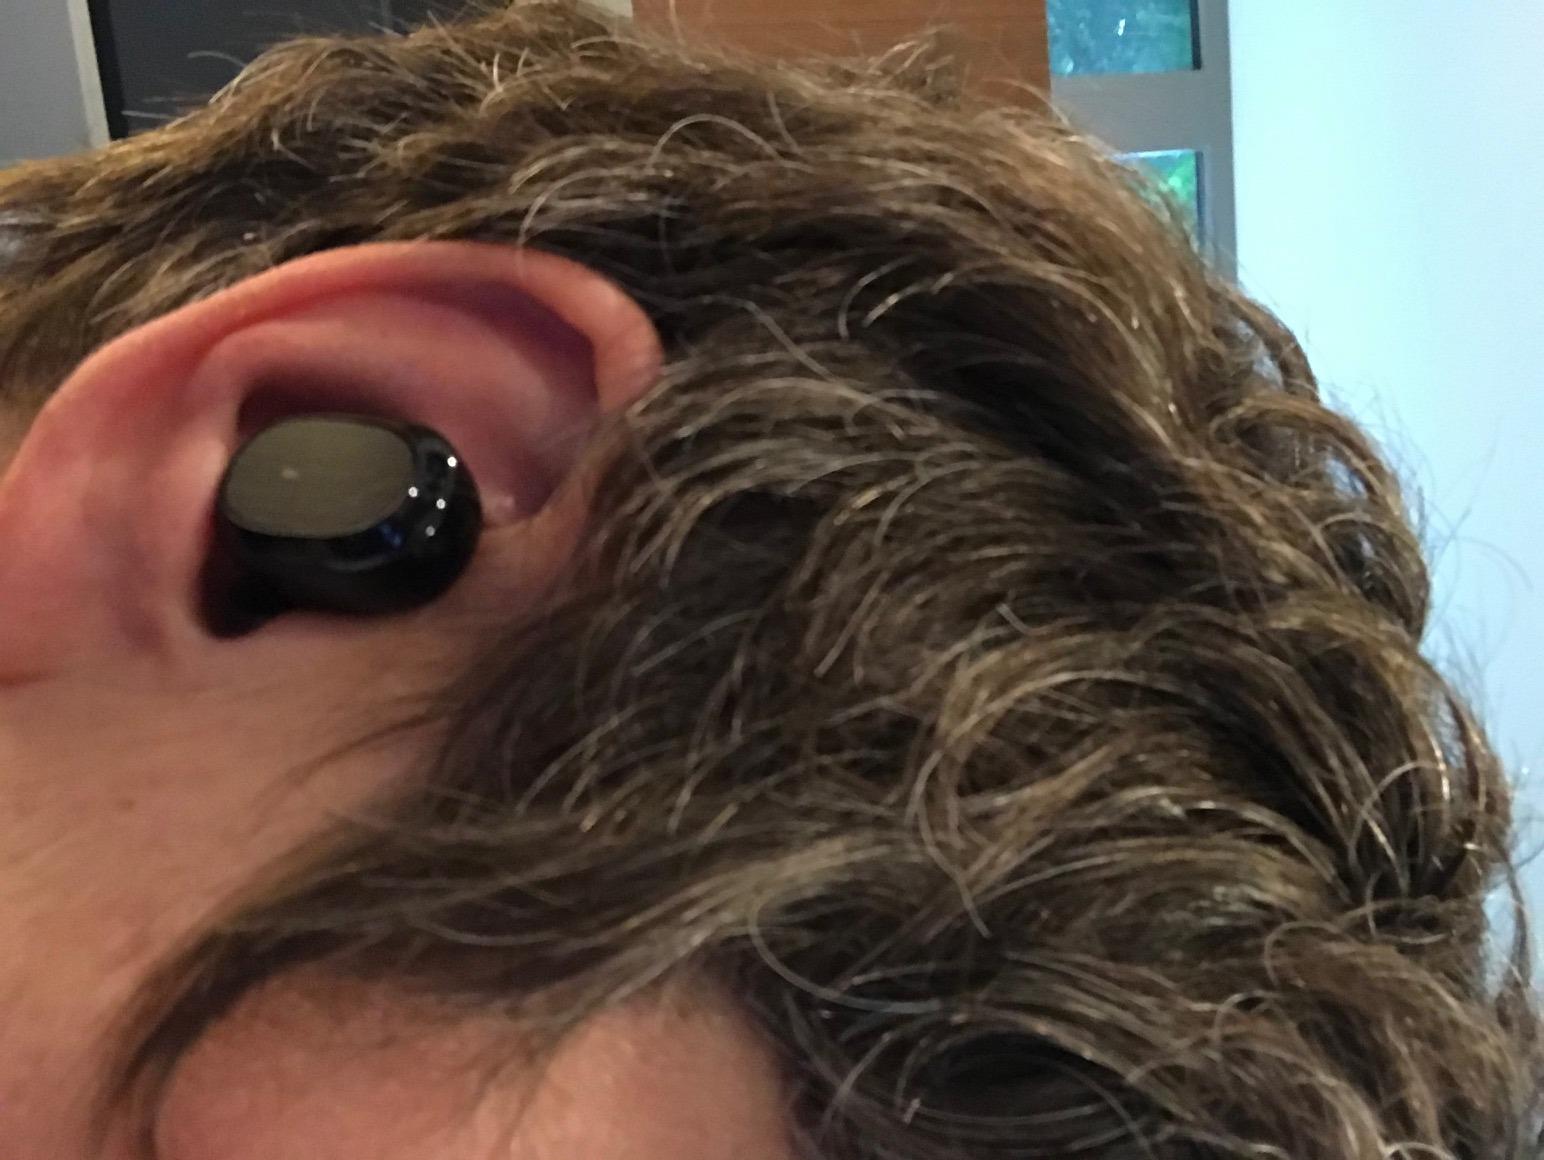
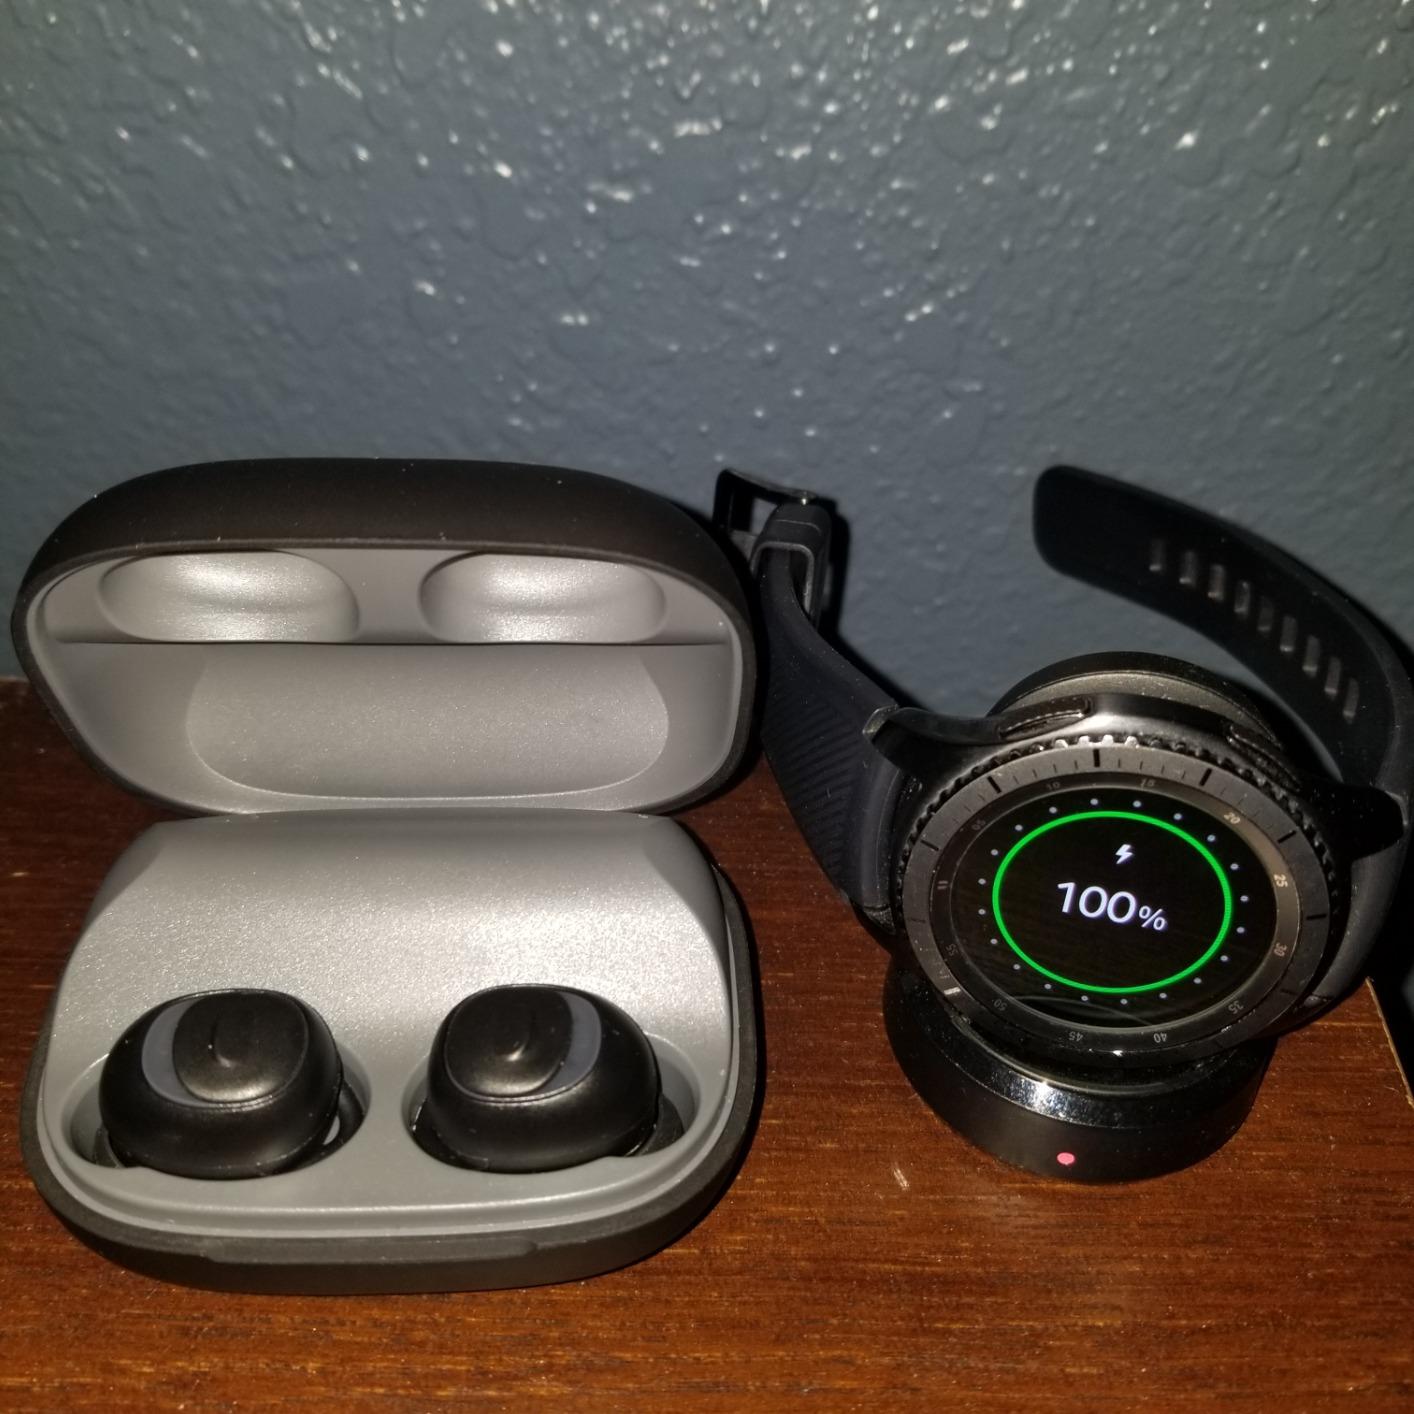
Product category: earbuds
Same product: no